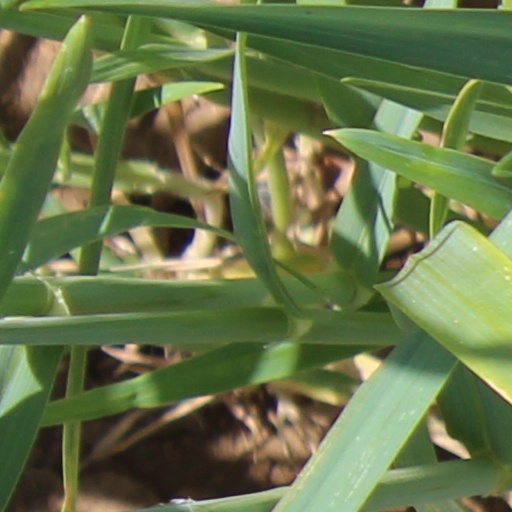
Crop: wheat